Parole der Woche

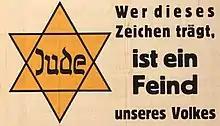
"Whoever wears this sign is an enemy of our people", from the 1 July 1942 issue

"Parole der Woche" combined multiple styles including those of editorials, leaflets, posters, and tabloid journalism. Although antisemitism was marginal in "Parole der Woche" until 1940, it later became a major theme, with one-third of the posters from 1941 to 1943 expressing antisemitism. Six issues dealt with "Germany Must Perish!" and the supposed Jewish-Allied intention to exterminate the German population. The posters repeatedly accused Jews of starting the war and intending to exterminate Germans. On the day before the German declaration of war against the United States, "Parole der Woche" published an issue with a chart showing the supposed international Jewish conspiracy which connected Roosevelt, Churchill, and Stalin. Herf argues that to Germans who had no other sources of information, "The image and text of the wall newspaper